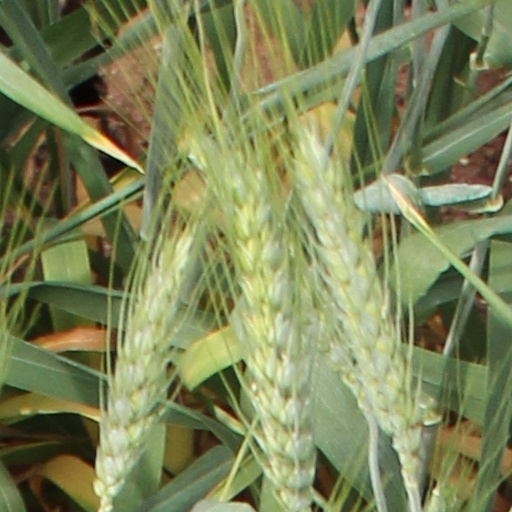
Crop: wheat